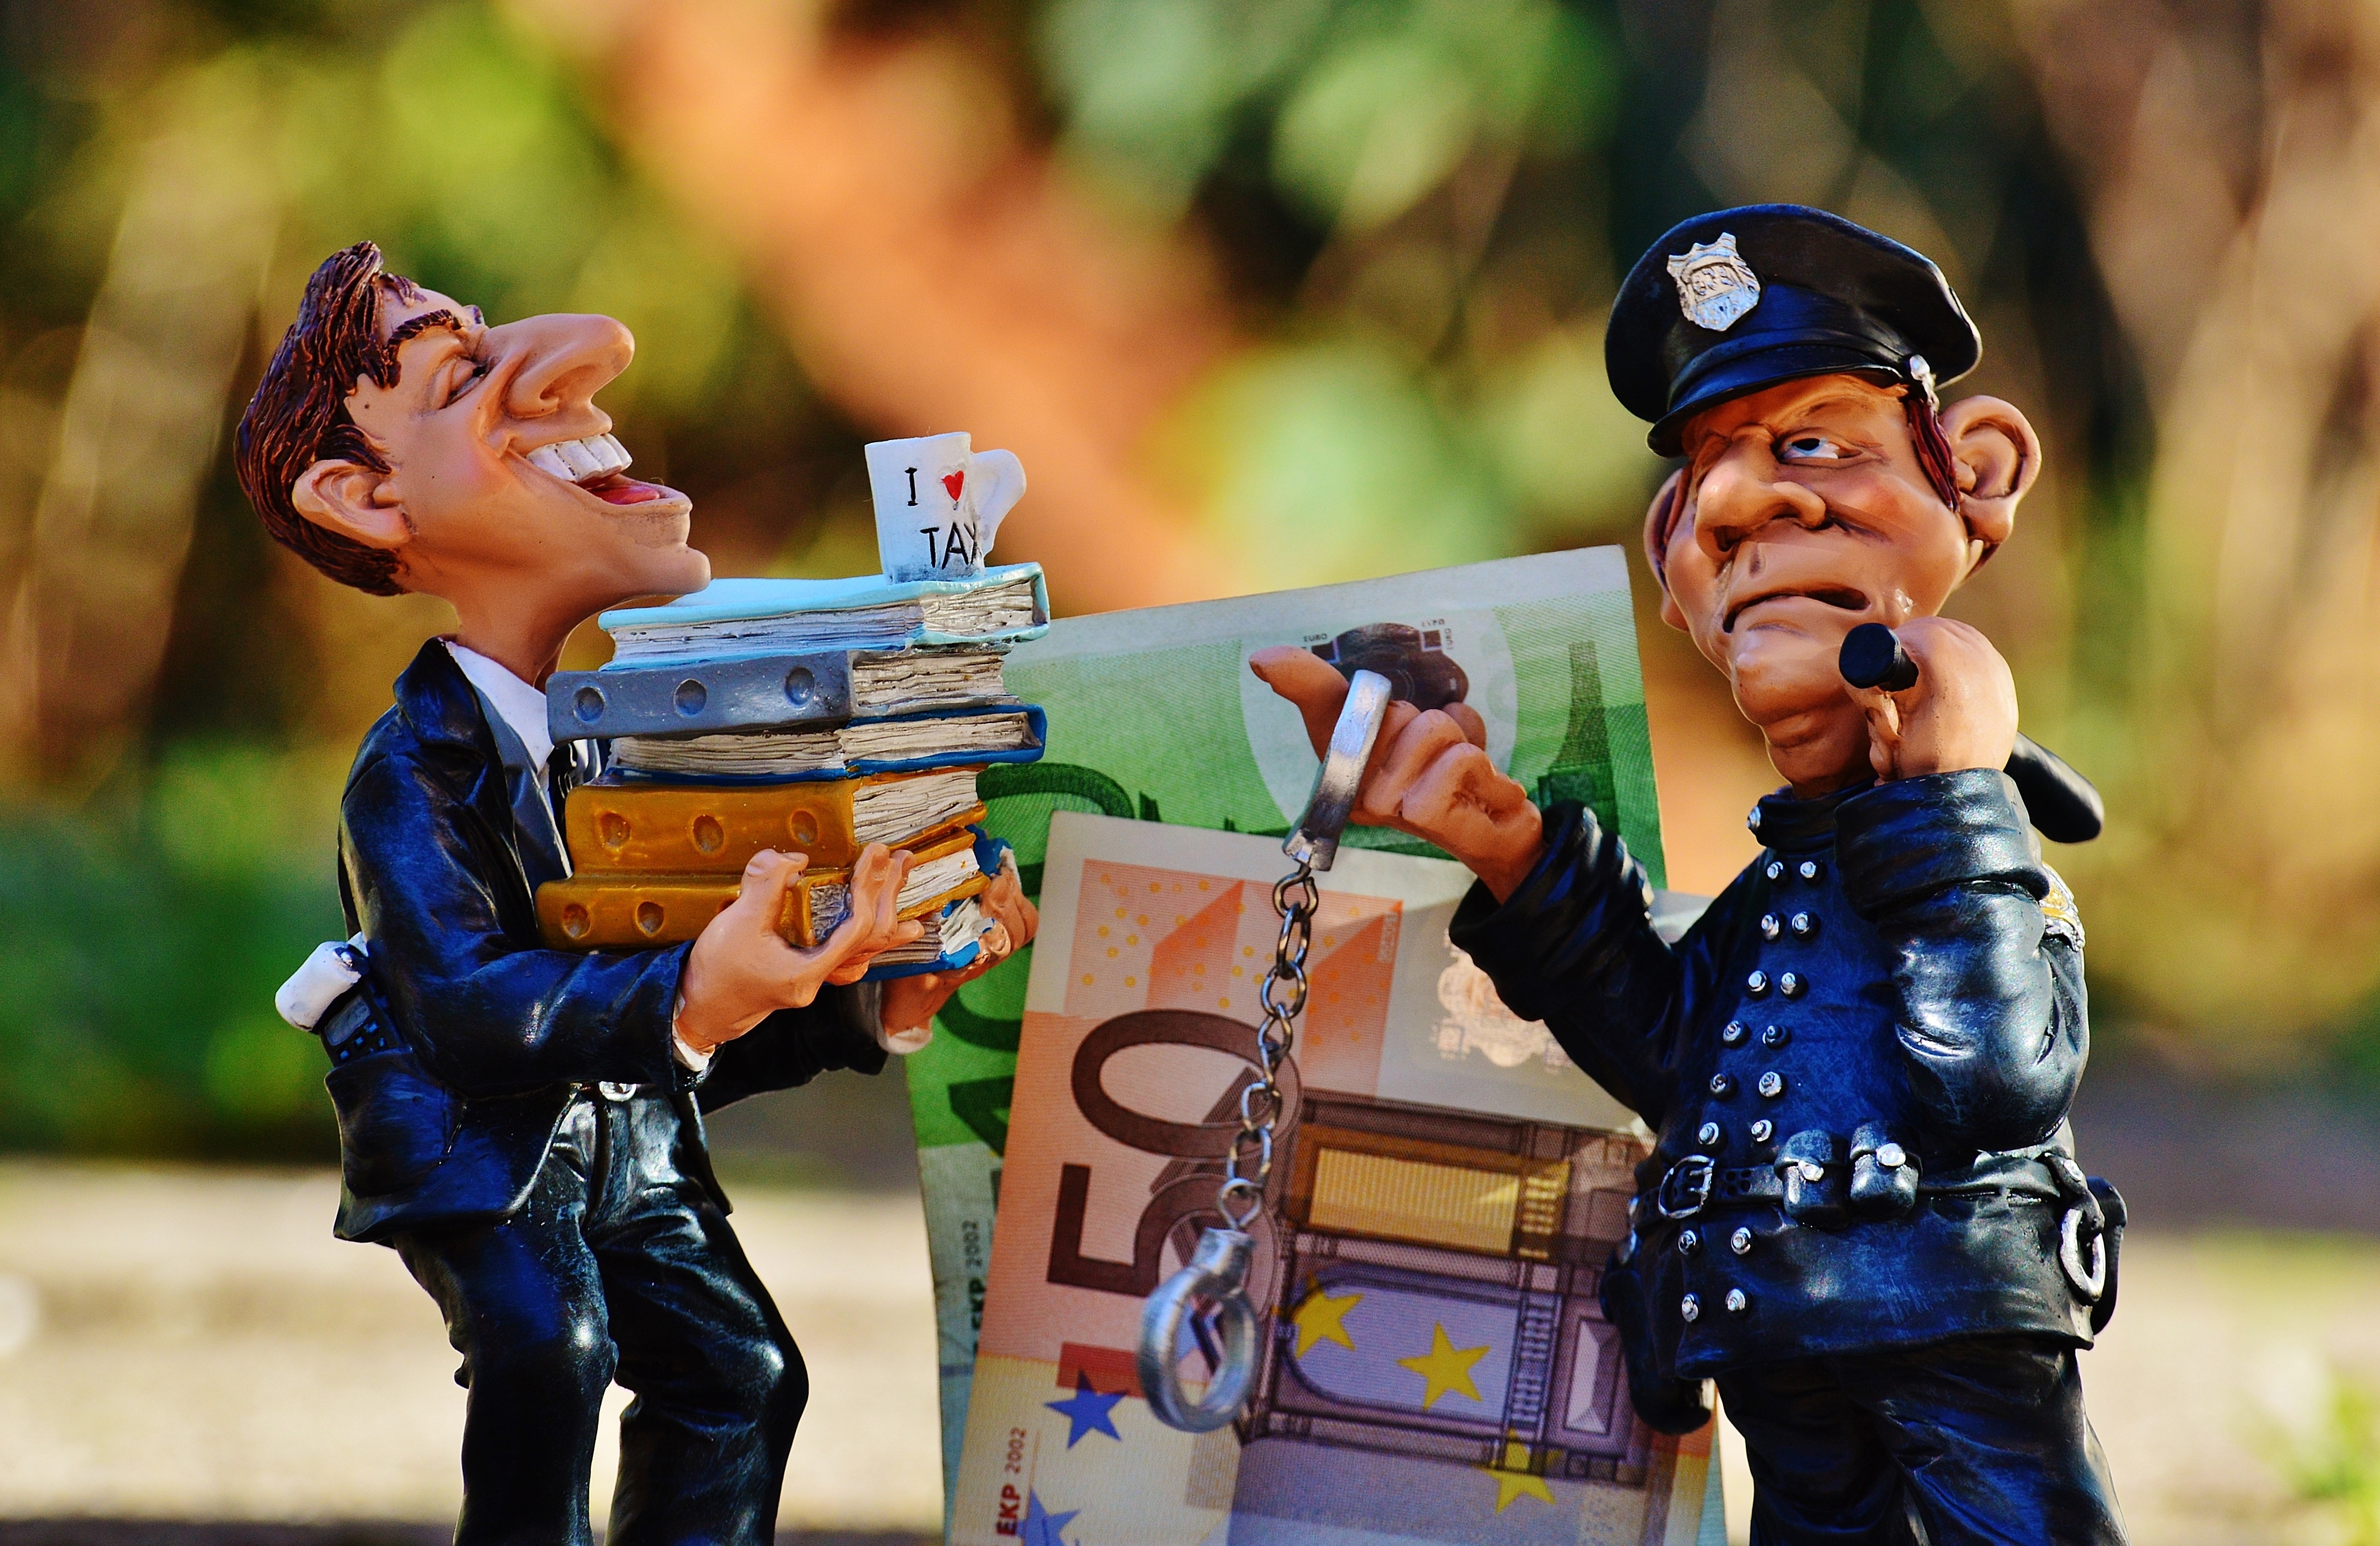
money, child, criminal, prison, funny, police, state, jockey, cop, billing, bureaucracy, arrest, files, taxes, form, finance, detention, wealth, handcuffs, lock up, tax evasion, scam, tax consultant, tax return, income tax, income tax return, tax office, theft, correctional institution, ordnungsh ter, endurance sports